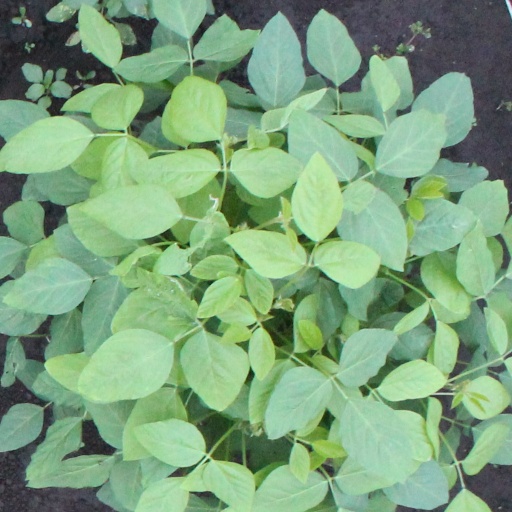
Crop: soybean